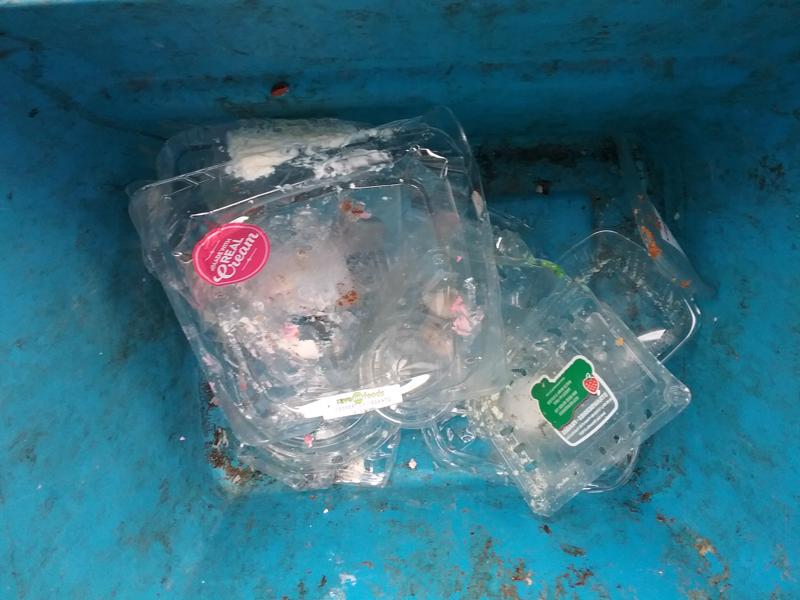
Waste category: plastic